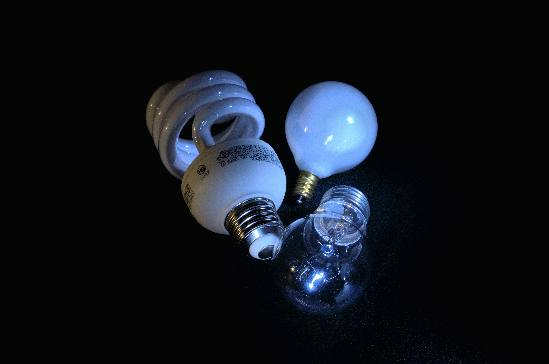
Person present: No